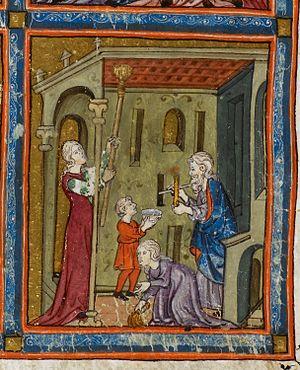
Hametz ou Hometz est le terme hébraïque pour « [pain] levé », obtenu par fermentation, au contact de l'eau, de l'un des cinq types de céréales mentionnés dans le Talmud. Généralement associé à la fête juive de la Pâque dite Pessa'h, il est également mentionné dans les oblations de farine, et désigne dans les deux cas une nourriture interdite à la consommation.
La Haggada ou Haggadah de Pessah est un texte en hébreu ancien utilisé pour la cérémonie du Seder durant Pessa'h, la Pâque juive. La Haggada est ancienne puisqu'elle date de l'époque de la Mishnah, c'est-à-dire d'il y a environ deux mille ans.